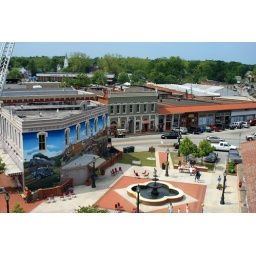
The backside of main street near the train depot.